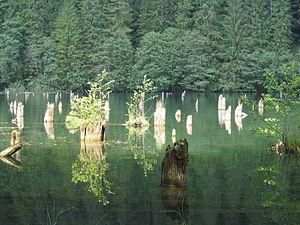
La Bicaz est une rivière roumaine située dans le centre du pays, en Transylvanie et en Moldavie, dans le județ de Harghita et dans celui de Neamț et un affluent de la Bistrița, donc un sous-affluent du Danube par le Siret.